Thomas Linley the younger

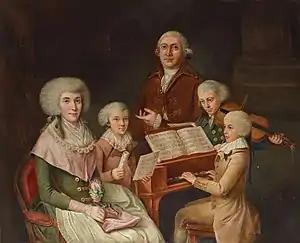

According to the Mozart-Linley-Kraus 250th Anniversary Festival press release, Linley kept a letter he received from Mozart for the rest of his life.